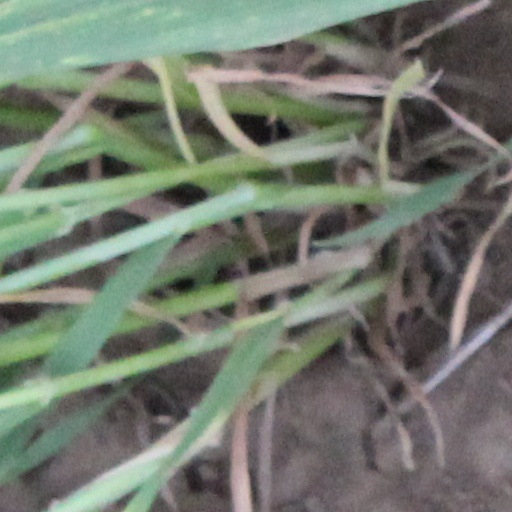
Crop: wheat